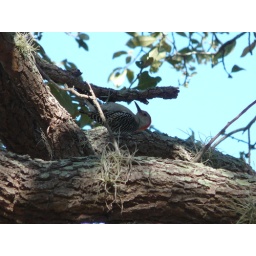
Clearwater, Florida. This red-bellied woodpecker was in the big oak tree in my backyard. February 26, 2010